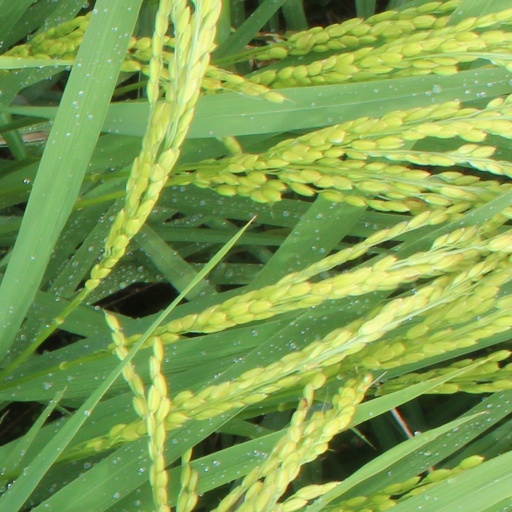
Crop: rice